Question: Please indicate a possible affordance area of the bed that can be used for sleeping
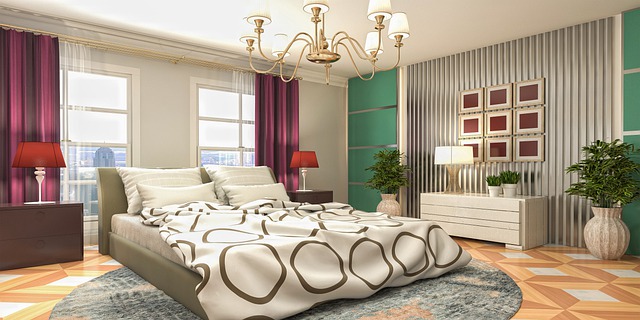
Answer: [136.5, 201, 429.5, 255]